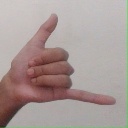
अक्षर: द